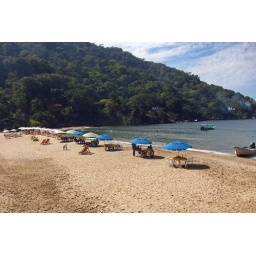
beach by water taxi pr